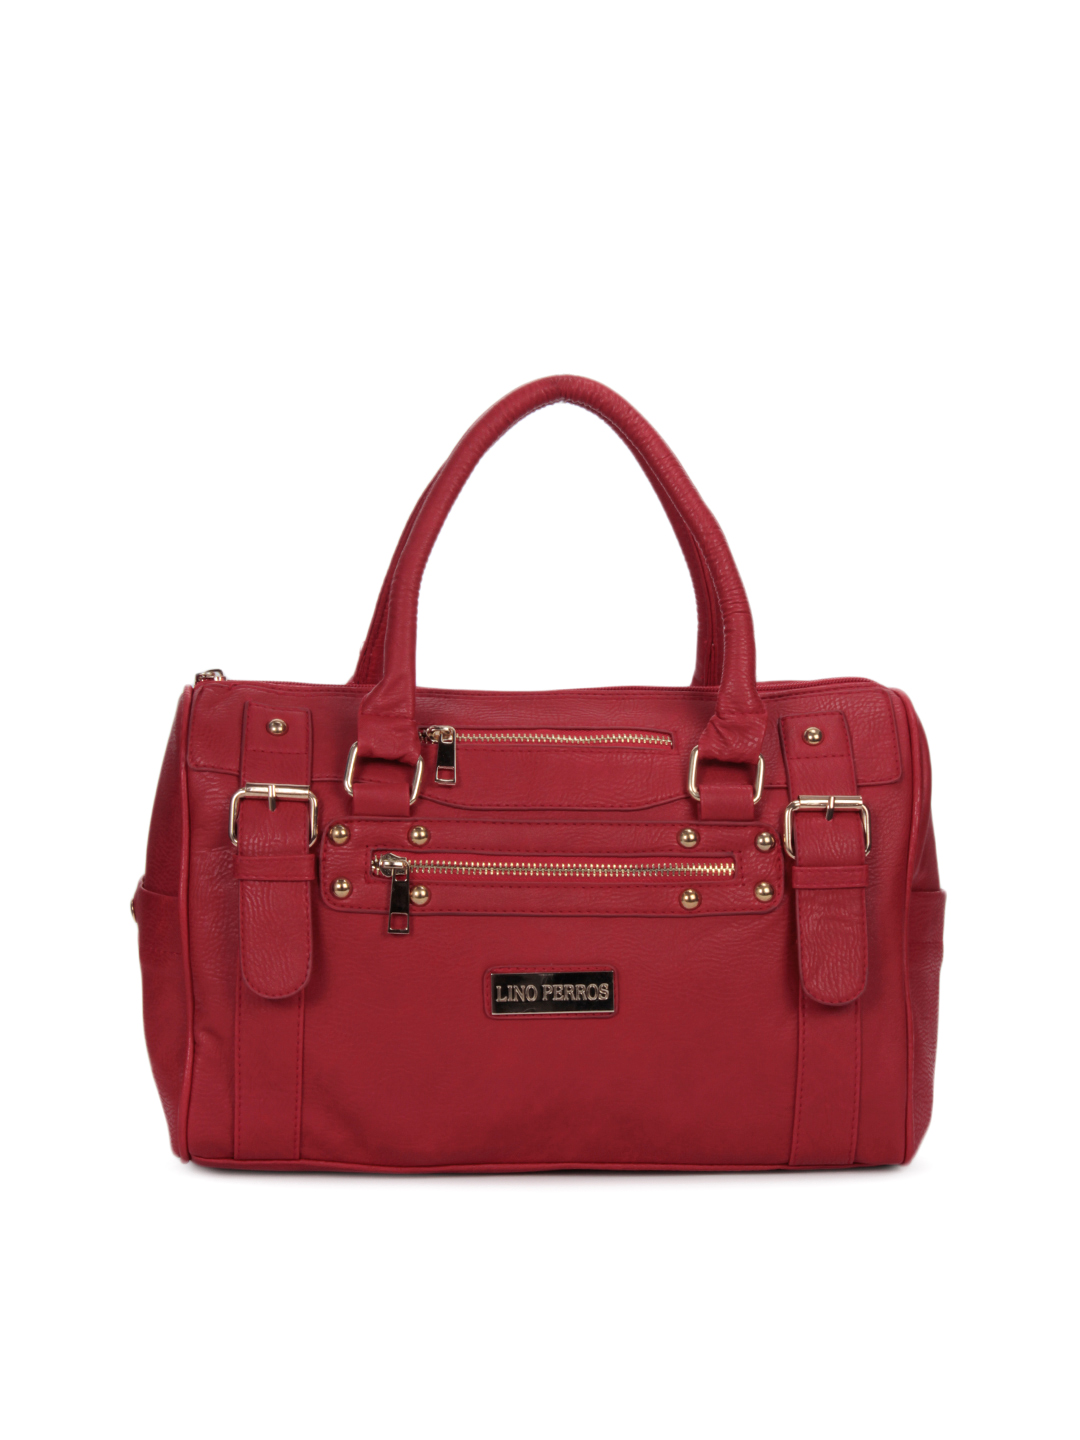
Lino Perros Women Leatherette Red Handbag
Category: Accessories / Bags / Handbags
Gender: Women
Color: Red
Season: Summer 2012
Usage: Casual